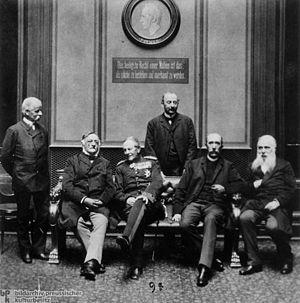
Otto Theodor von Seydewitz est un homme politique allemand qui est président du Reichstag de l'Empire allemand de 1879 à 1880.
Le Parti conservateur allemand est un parti politique de l'Empire allemand fondé en 1876 et qui disparaît à la fin de la Première Guerre mondiale. Parti composé principalement de Junker, il est partisan de la monarchie et s'oppose au parlementarisme. Principalement implanté en Prusse et en particulier dans ses provinces de l'est, c'est un parti très rural. Cette tendance se renforce en 1893 avec la création de la Fédération des agriculteurs, une puissante fédération avec qui le parti vit une sorte de symbiose. Même s'il représente une forte importante du Reichstag, c'est surtout de sa très forte représentation à la chambre des représentants de Prusse que le parti tire son pouvoir. En 1918, après sa disparition, la plupart de ses membres rejoignent le Deutschnationalen Volkspartei.
Le Reichstag [ʁajʃstaɡ] était l’assemblée parlementaire représentant le peuple allemand dans son ensemble sous l’Empire allemand, de 1871 à 1918 ; il a été créé en 1867 pour la Confédération de l’Allemagne du Nord et maintenu lors de la transformation constitutionnelle de 1871. Il est un des symboles de l'unité allemande avec le Kaiser, il en est également le principal organe démocratique. Communément avec la chambre haute, le Bundesrat, il exerce le pouvoir législatif et vote le budget de l'Empire. Il dispose certes d'un certain pouvoir de contrôle sur l'exécutif et peut attirer l'attention de l'opinion publique sur certains points, il n'en reste pas moins qu'il reste largement tributaire des choix du gouvernement et du chancelier impérial en particulier. Ainsi ce dernier n'est pas nommé par le parlement et n'a pas besoin de sa confiance. À l'inverse, il dispose d'un pouvoir de dissolution face au Reichstag. Toutes ses séances sont publiques.